The Church of Jesus Christ of Latter-day Saints

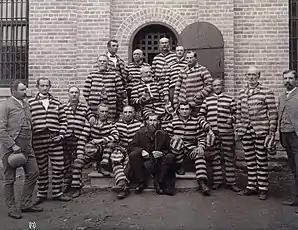
Mormon polygamists in prison at the Utah Penitentiary,

LDS-themed media includes cinema, fiction, websites, and graphical art such as photography and paintings. The church owns a chain of bookstores called Deseret Book. The church also produces several pageants annually depicting various events of the primitive and modern-day church. Its Easter pageant "Jesus the Christ" has been identified as the "largest annual outdoor Easter pageant in the world". The church encourages entertainment without violence, sexual content, or vulgar language; many church members specifically avoid rated-R movies.